Niedernberg

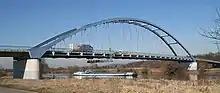
The Niedernberg–Sulzbach Main Bridge, built in 2001

Since 2001, a roadbridge has spanned the Main in Niedernberg's municipal area. The bridge has a span between supports of 150 m and is distinguished by its slanted, crossing hangers, a seldom used construction form in Germany.